Abhay Deol

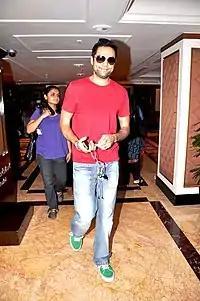
Deol promoting "Zindagi Na Milegi Dobara" at a UTV event

In 2010, he portrayed Arjun Burman, an investment banker opposite Sonam Kapoor's eponymous lead in the ensemble romantic comedy "Aisha", which also starred Ira Dubey, Cyrus Sahukar, Amrita Puri, Anand Tiwari, Arunoday Singh and Lisa Haydon. In 2011, Deol starred in Zoya Akhtar's ensemble comedy-drama road film "Zindagi Na Milegi Dobara" alongside Hrithik Roshan, Farhan Akhtar, Katrina Kaif and Kalki Koechlin. The story follows 3 friends, who have been inseparable since childhood, had him play the role of Kabir, an architect. They set off to Spain on a bachelor trip for Kabir who is set to be married to Natasha, an interior designer played by Koechlin. He trained to be a deep-sea diver for the film which was filmed in Spain. The film opened to high critical acclaim and grossed worldwide, surpassing "Dhoom 2" in the worldwide gross, becoming the ninth-highest worldwide-grosser of all time for a Bollywood film, at the time of its release. "Zindagi Na Milegi Dobara" won Best Film among other awards, and Deol received a nomination for Best Supporting Actor for his performance in the film.